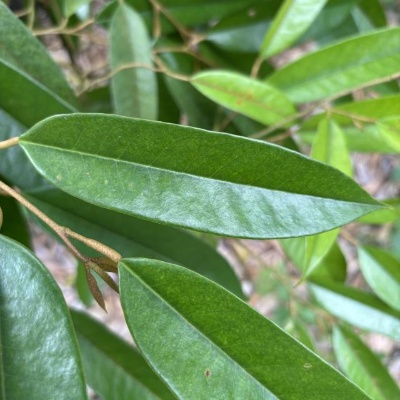
Label: Leaf_Healthy